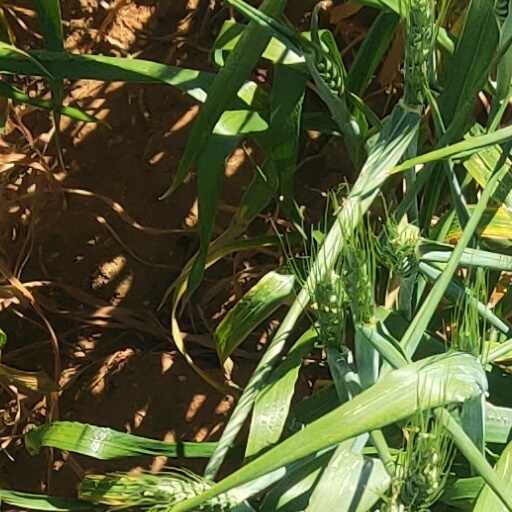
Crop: wheat